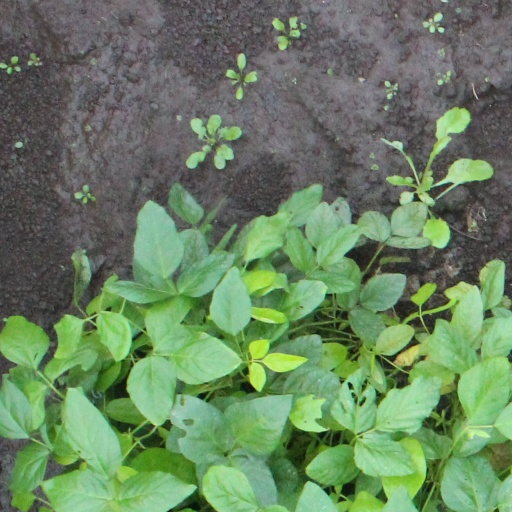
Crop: soybean